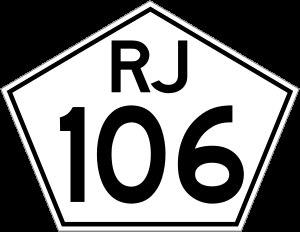
Rodovia Amaral Peixoto est une autoroute de l'État de Rio de Janeiro au Brésil codifiée RJ-106.